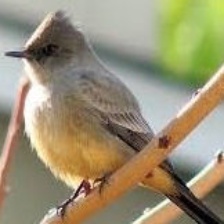
Species: SAYS PHOEBE
Scientific name: SAYORNIS SAYA